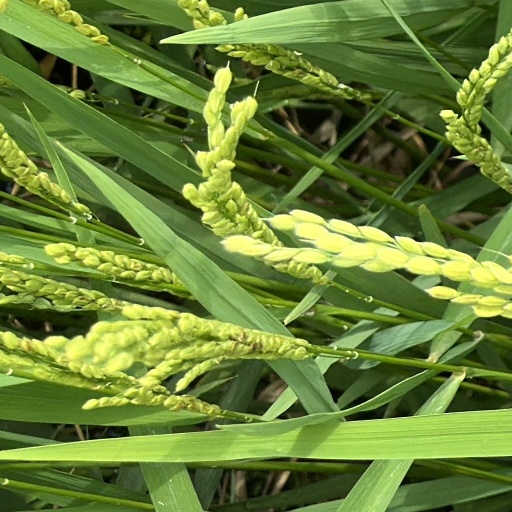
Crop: rice